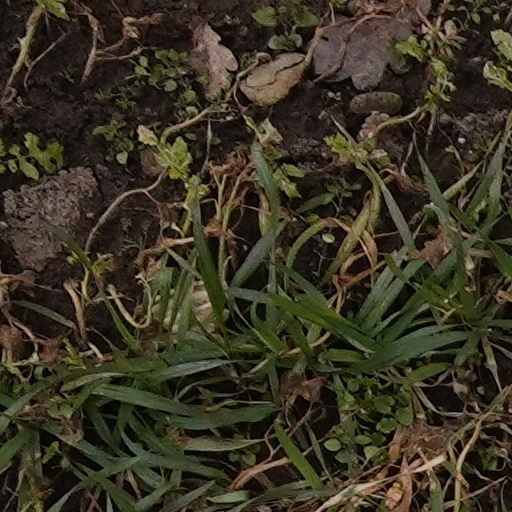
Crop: wheat